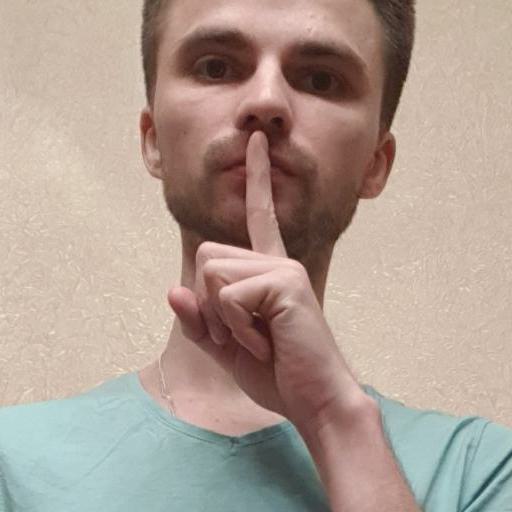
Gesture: mute